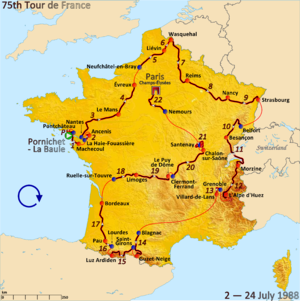
Le 75ᵉ Tour de France se tient du 4 juillet au 24 juillet 1988 sur 22 étapes pour 3 286 km.